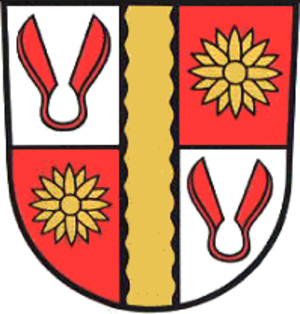
Goldbach est une commune allemande de l'arrondissement de Gotha en Thuringe, siège de la communauté d'administration Mittleres Nessetal.